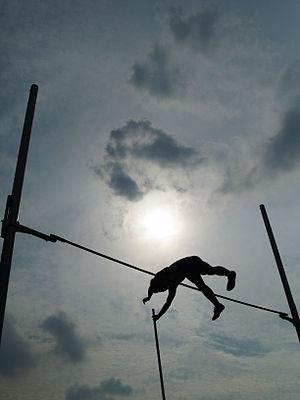
La barre en athlétisme est un obstacle horizontal qui doit être franchi dans les deux sauts verticaux, la hauteur et la perche. La hauteur de la barre définit la hauteur du saut. Son nom a donné l'expression « mettre la barre haut », qui signifie donner un objectif élevé.